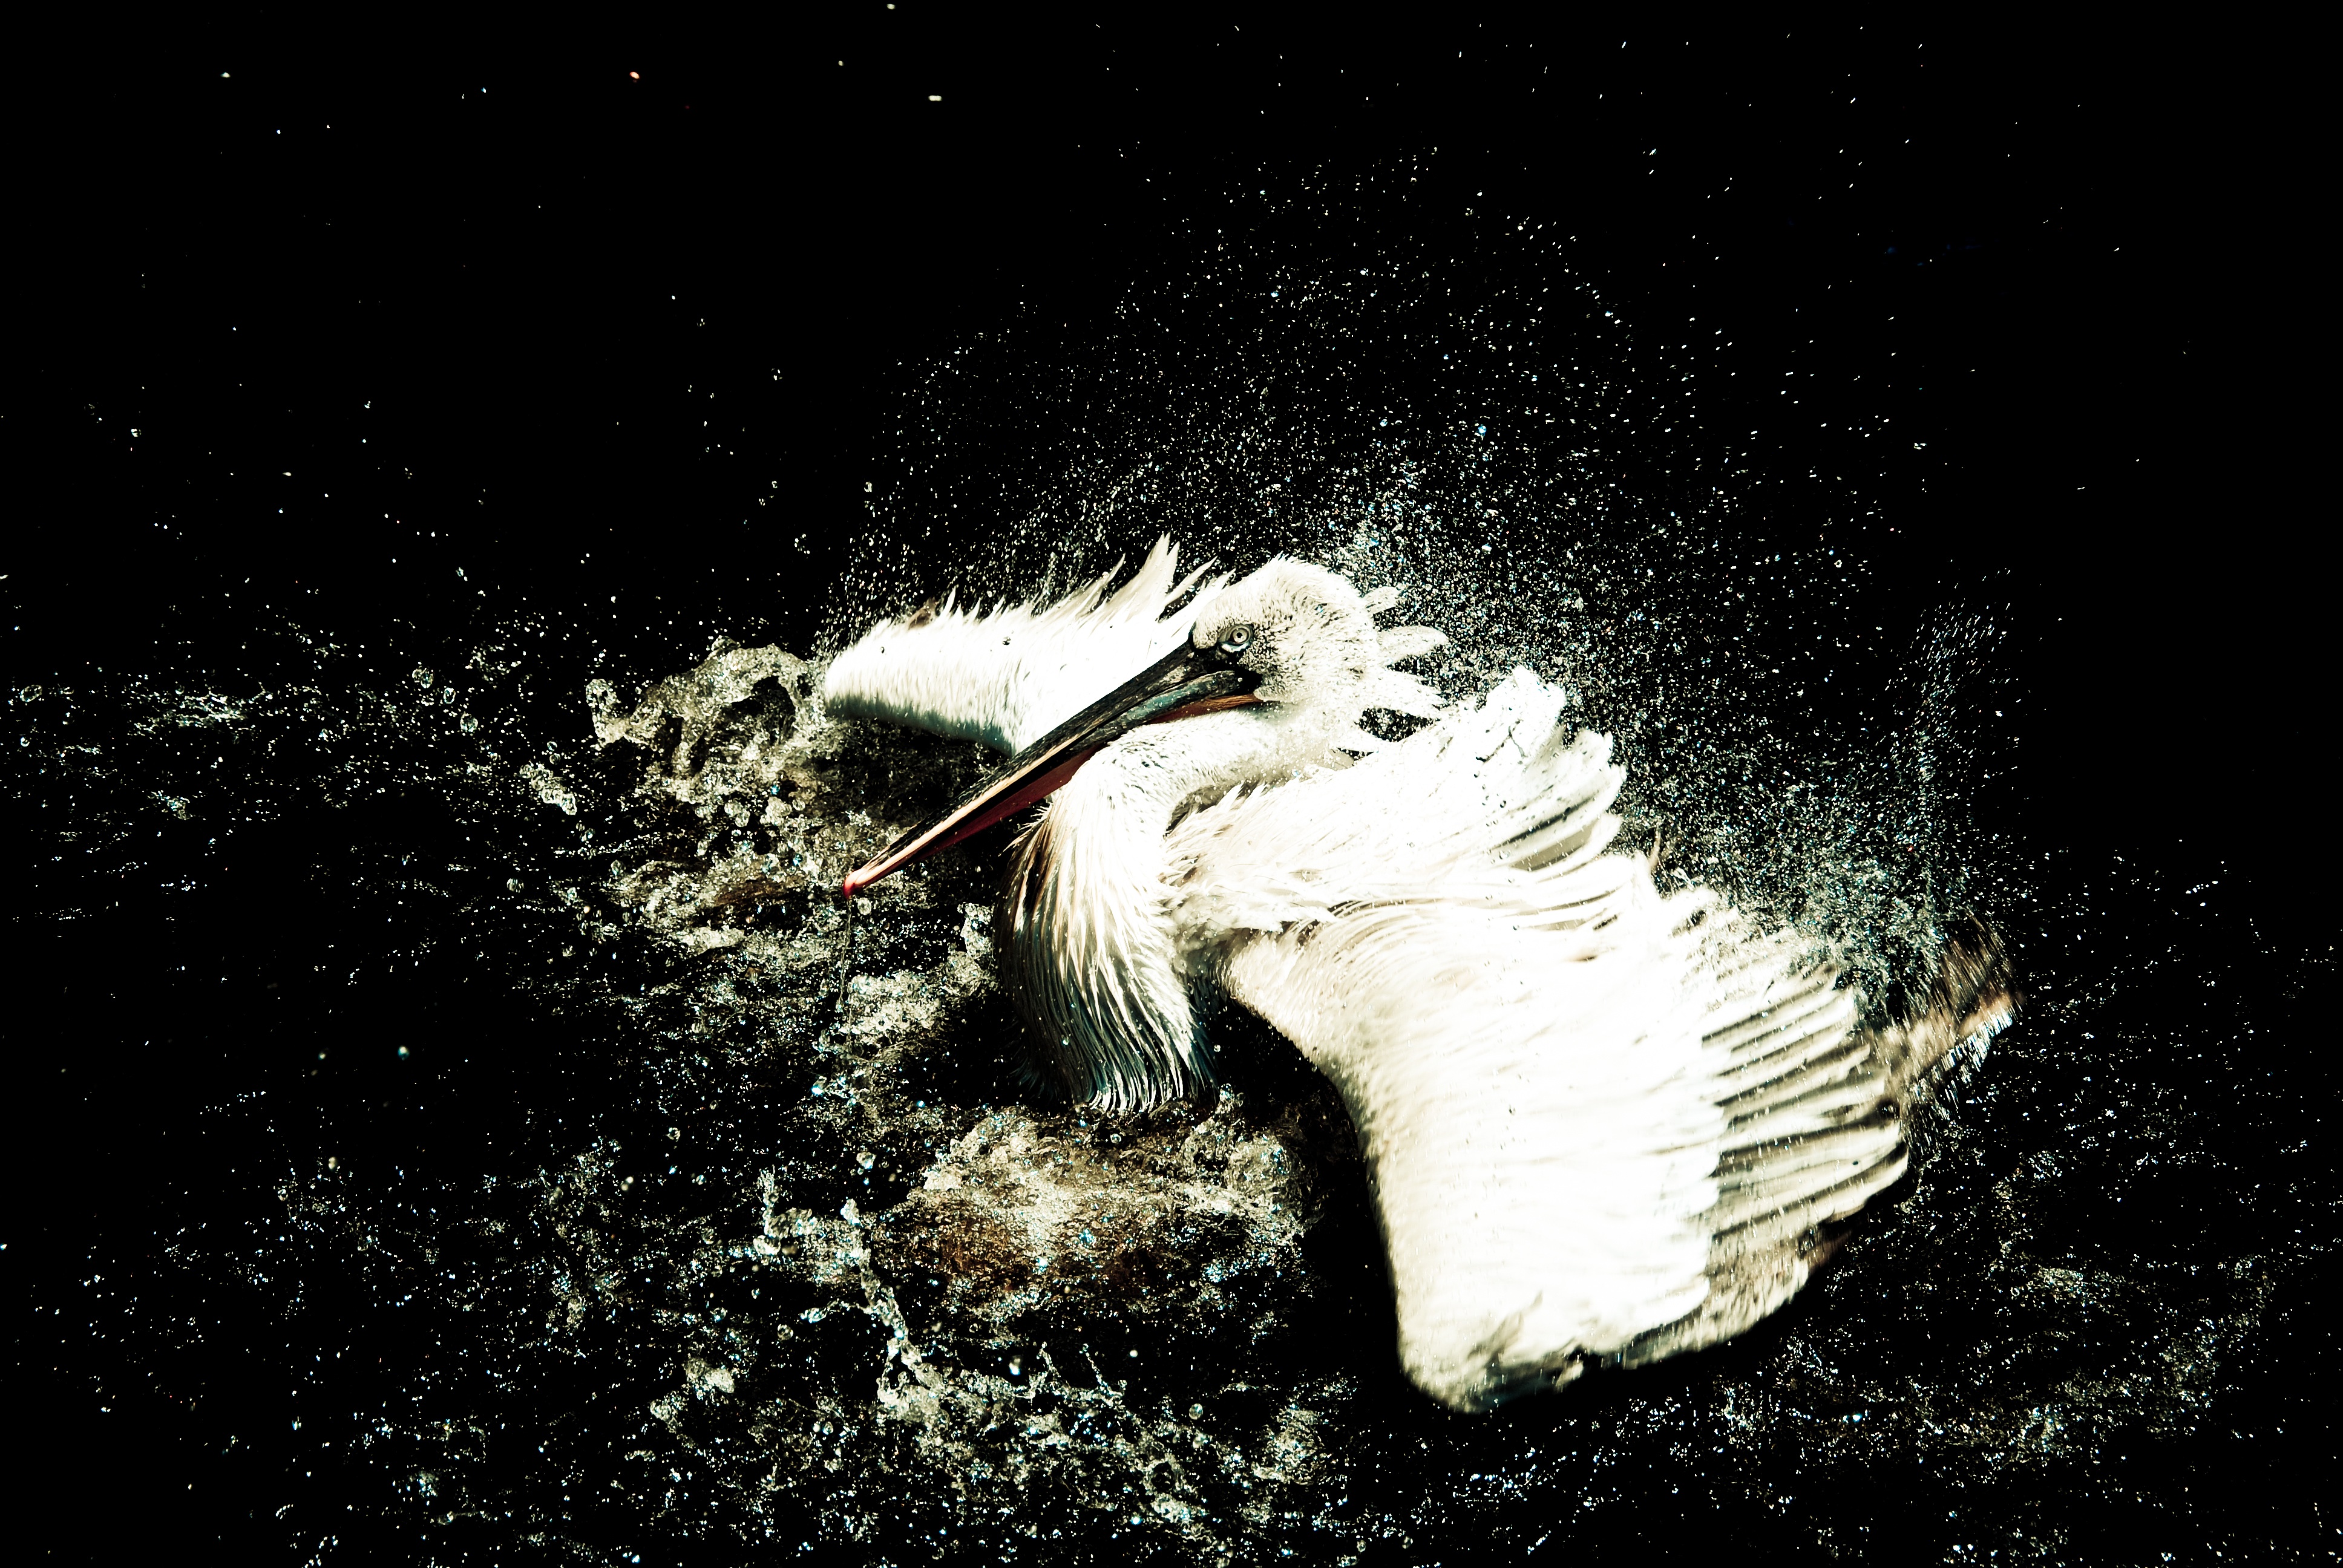
wing, darkness, fictional character, computer wallpaper